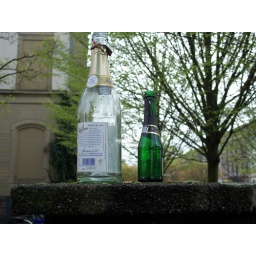
Heheh...found these empty bottles sitting on a fence corner near my school this morning.